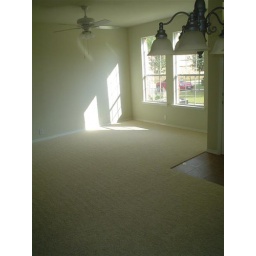
standing in the corner looking across to the living room. kitchen is to the left.